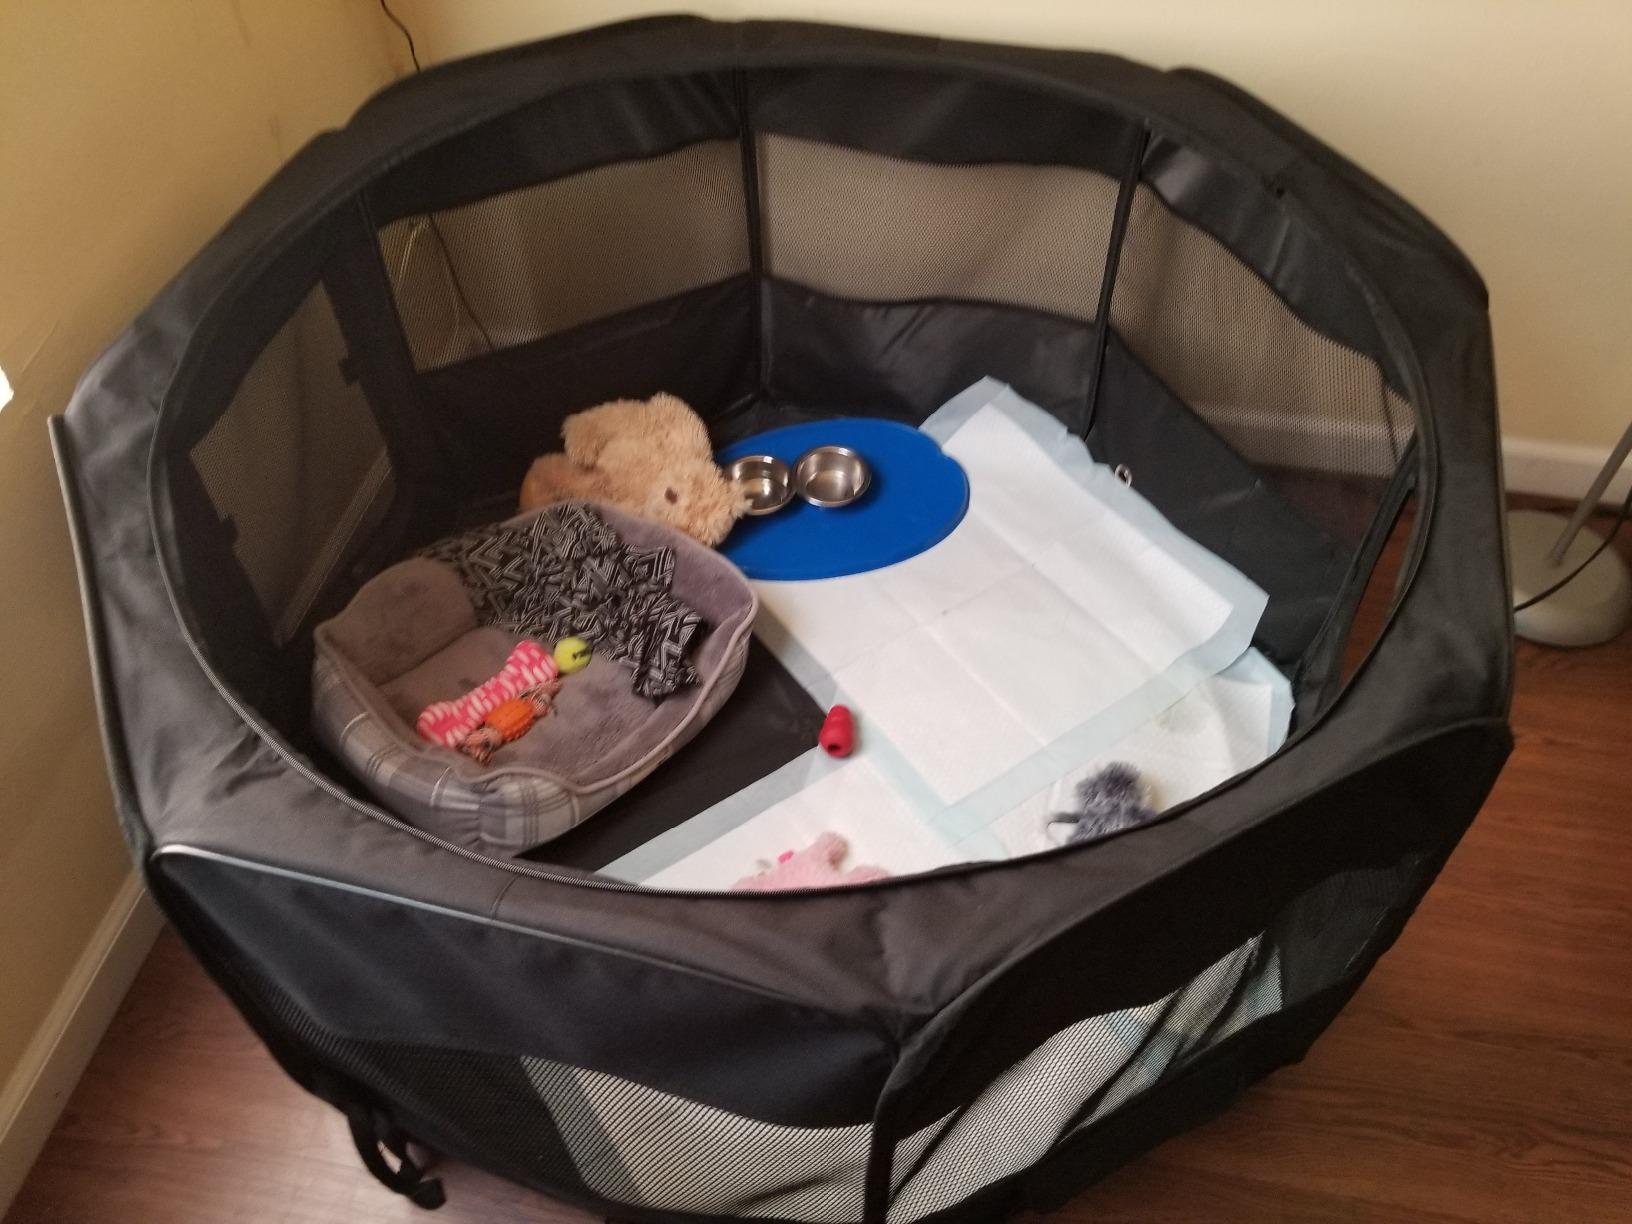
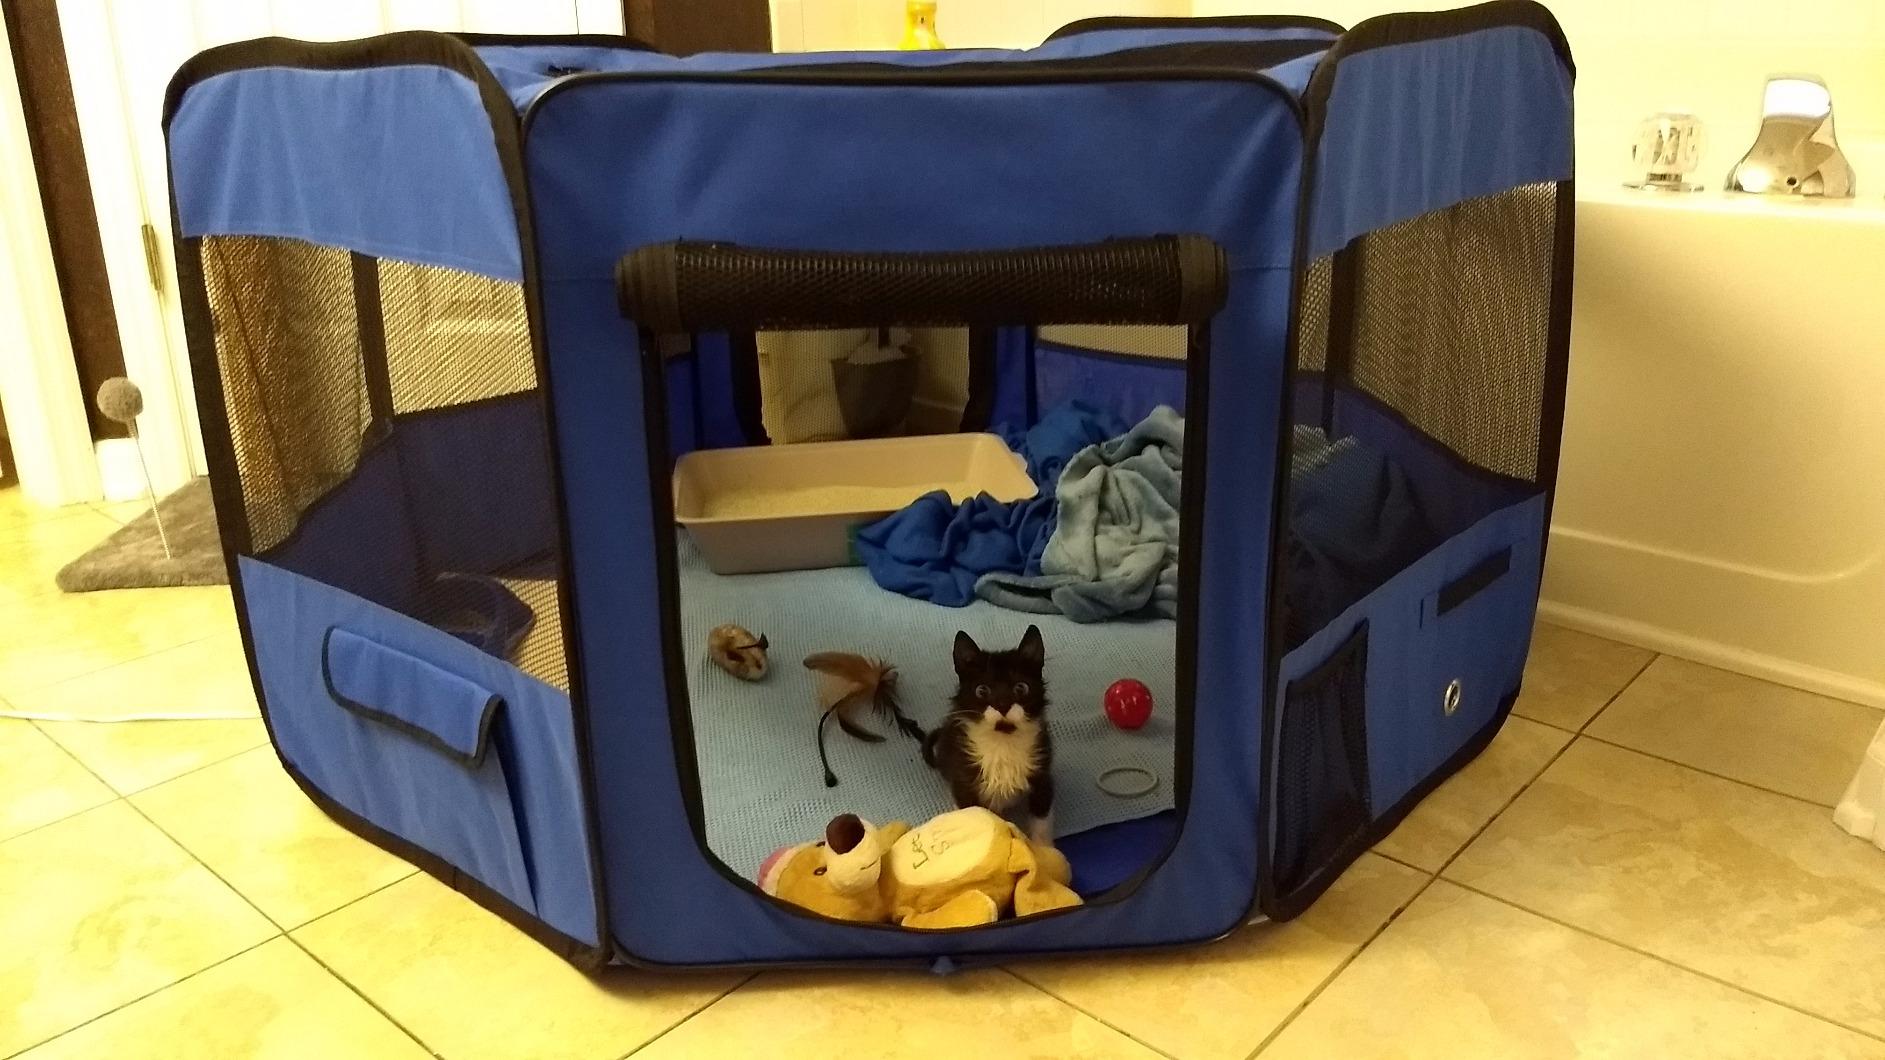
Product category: items_kennel
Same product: no